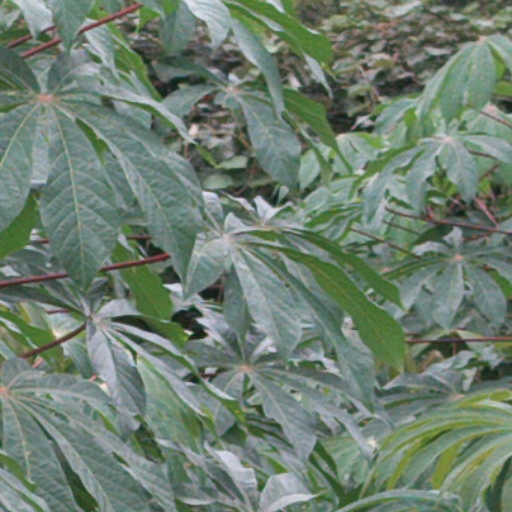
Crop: cassava